Uruguay

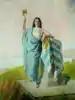
National personification of Uruguay by Juan Manuel Blanes

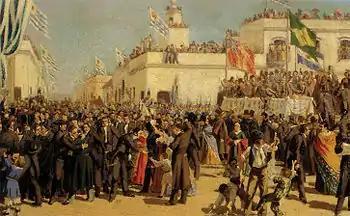
On 18 July 1830, Uruguay proclaimed its first Constitution, a significant event that marked the end of the independence process.

In 1811, José Gervasio Artigas, who became Uruguay's national hero, launched a successful revolt against the Spanish authorities, defeating them on 18 May at the Battle of Las Piedras. In 1813, the new government in Buenos Aires convened a constituent assembly where Artigas emerged as a champion of federalism, demanding political and economic autonomy for each area and the Banda Oriental in particular. The assembly refused to seat the delegates from the Banda Oriental; however, Buenos Aires pursued a system based on unitary centralism.